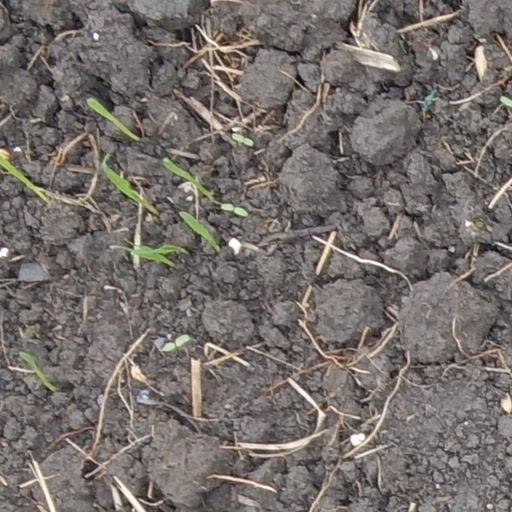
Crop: wheat